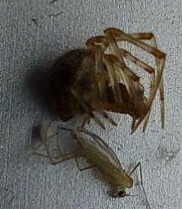
Species: Parasteatoda_tepidariorum